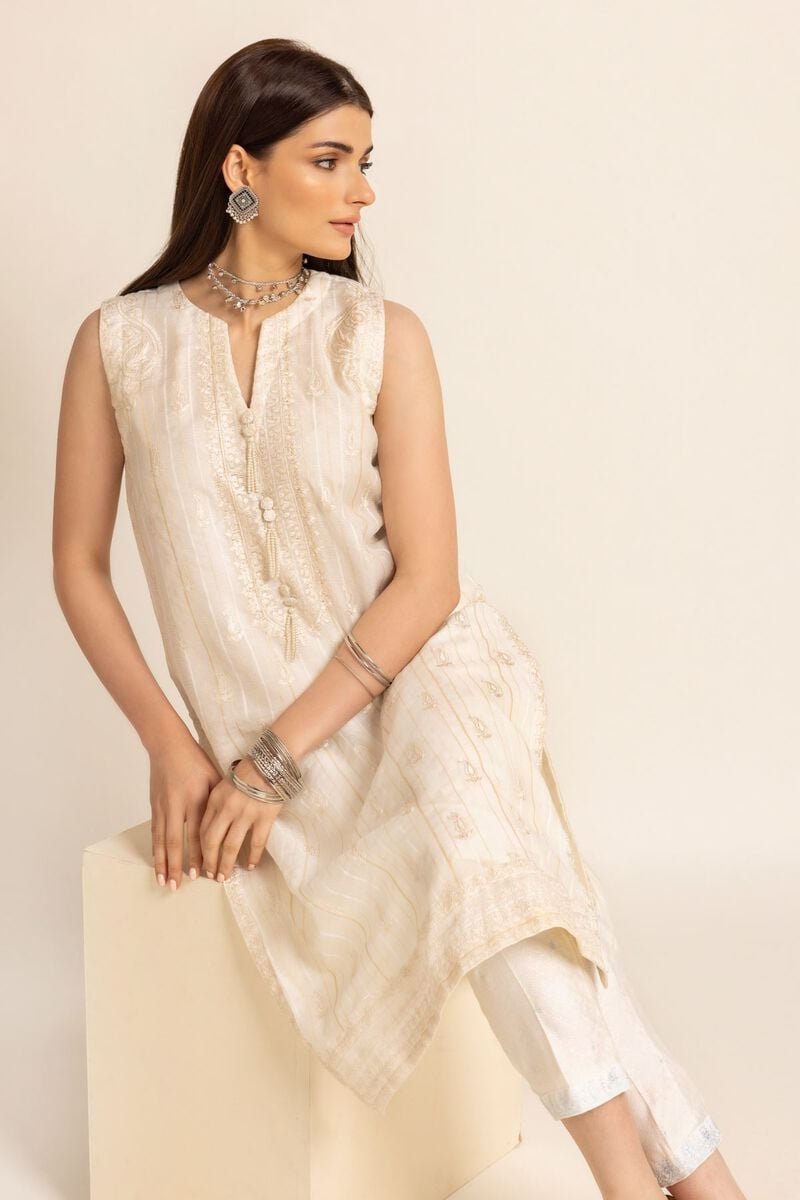
cream karigari tunic top